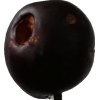
Label: plum